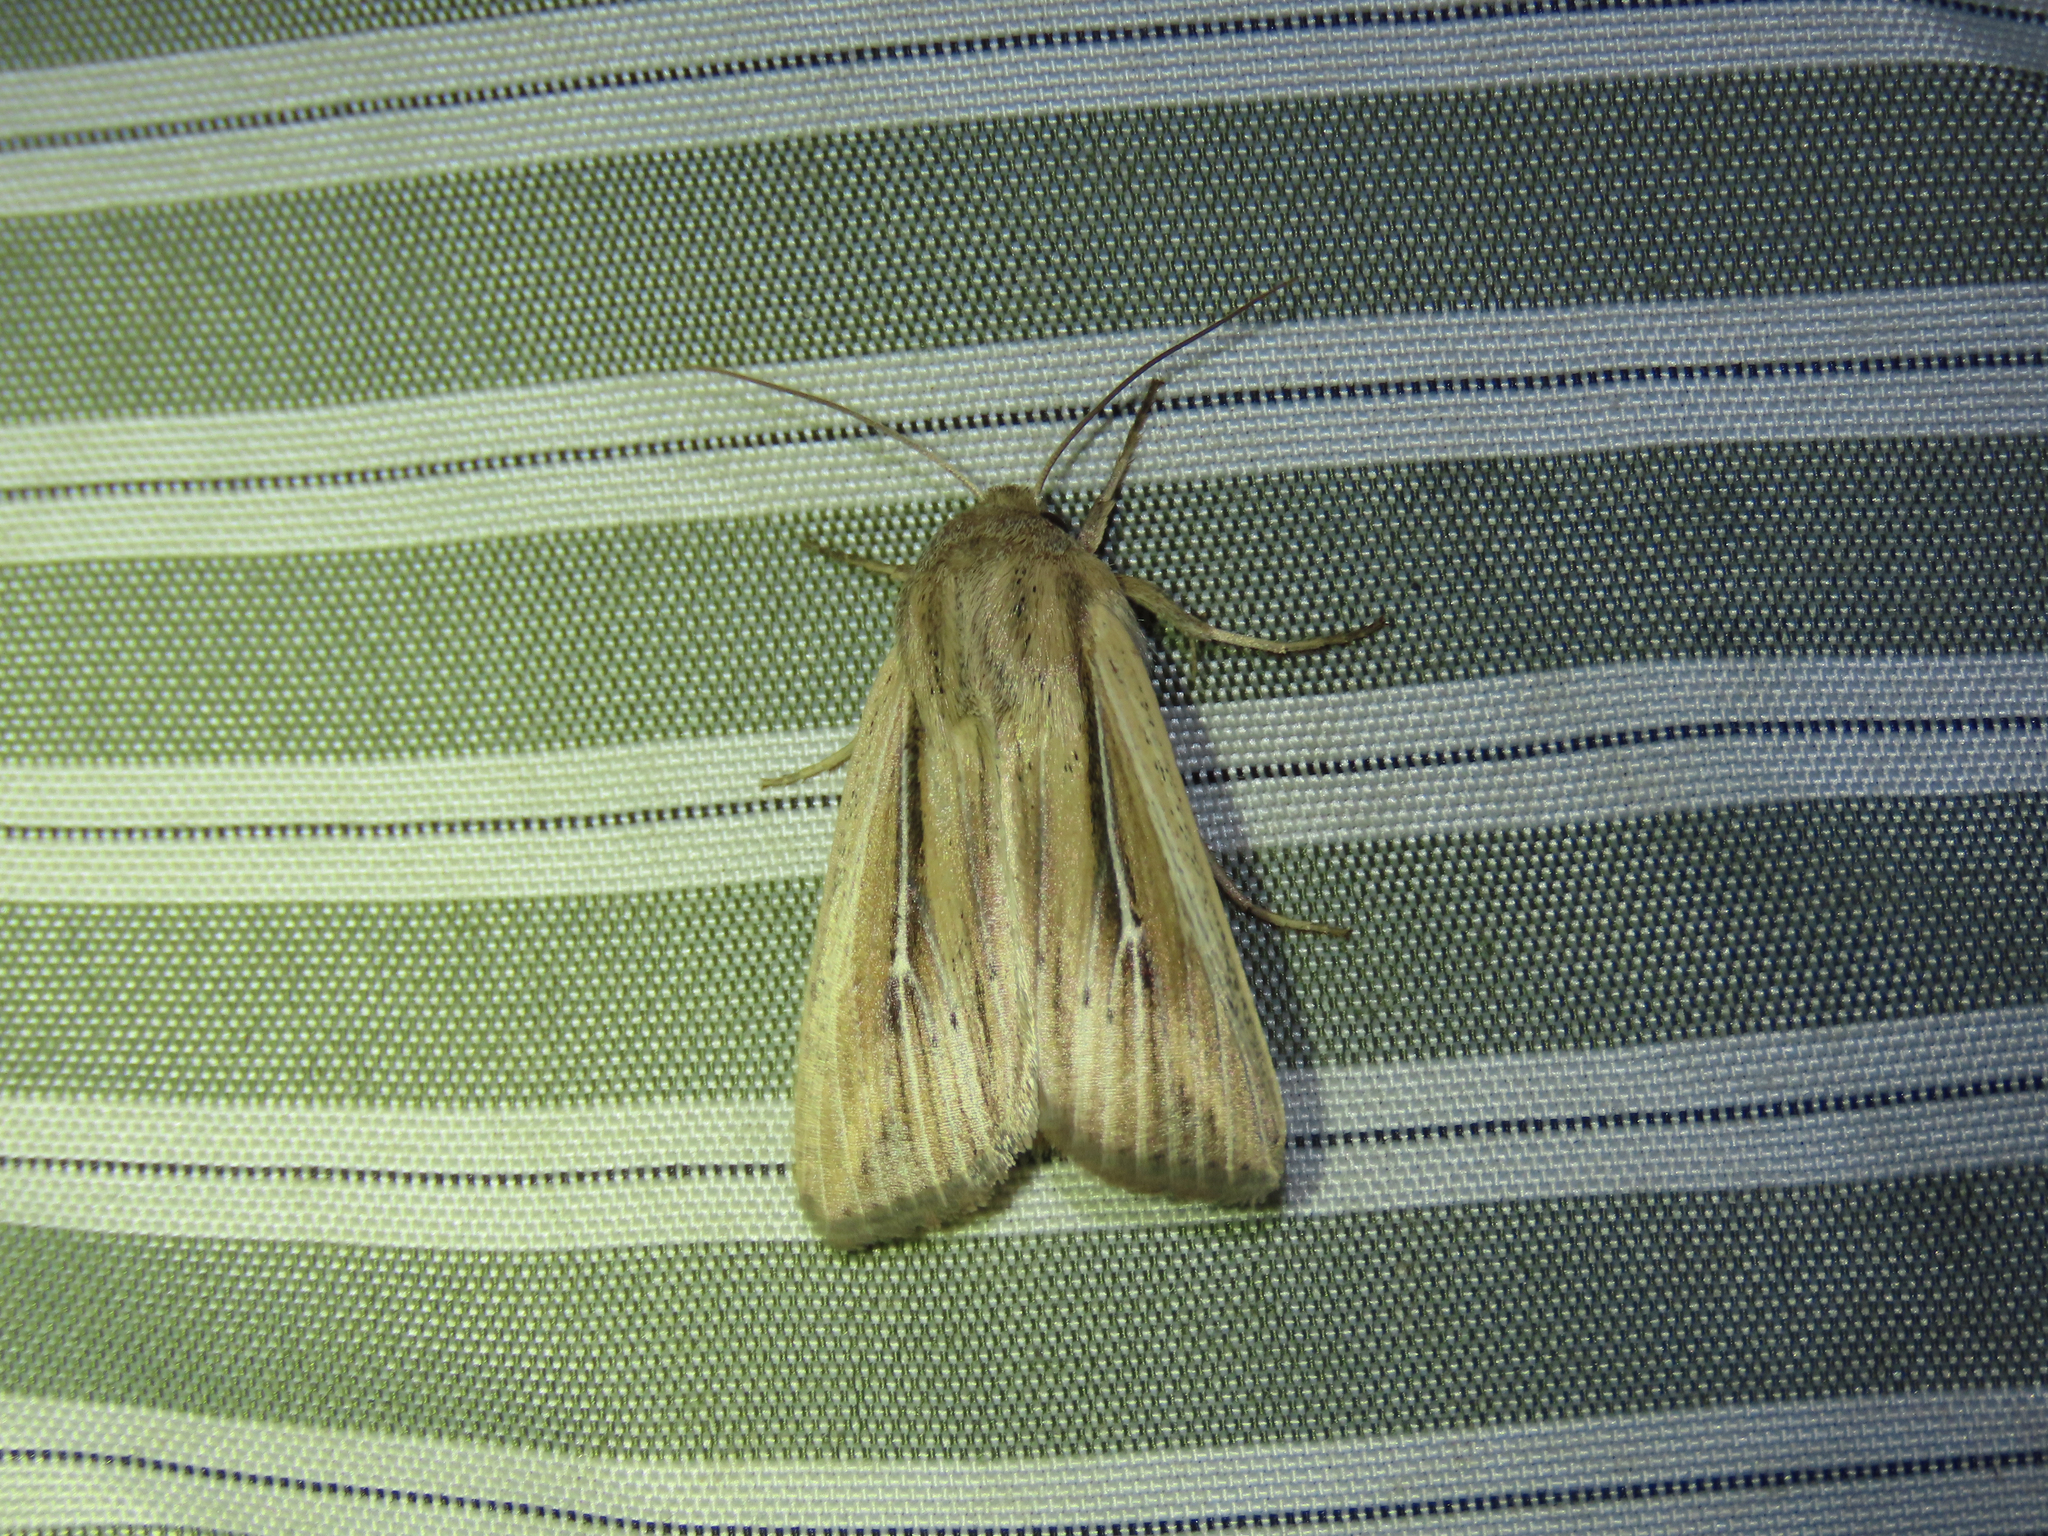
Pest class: wheathead_armyworm_Dargida_diffusa